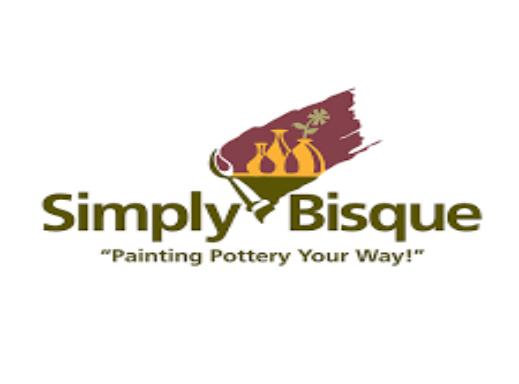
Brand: bisque
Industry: Necessities